Missing women

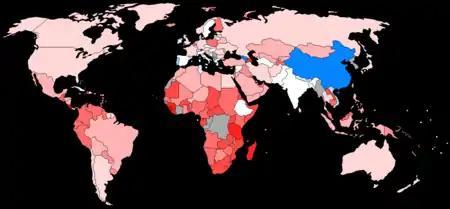
The sex ratio by country for the population aged below 15. Red represents more women, blue more men than the world average of 1.06 males/female.

Sen suggests that in areas with high proportions of missing women, the care and nutrition female children receive are tied to the community's view of their importance. Parents, even mothers, often avoid daughters because of the traditional patriarchal culture in the countries where the elimination of females takes place. Boys are more prized in these regions because they are looked upon as having an economically productive future, while women are not. As parents grow older they can expect much more help and support from their independent sons, than from daughters, who post-marriage functionally become the property of their husbands' families. Even if these daughters are educated and generate significant income, they have limited ability to interact with their natal families. Women are also often practically unable to inherit real estate, so a mother-widow will lose her family's (in reality her late husband's) plot of land and become indigent if she had had only daughters. Poor rural families have meager resources to distribute among their children, which reduces the opportunity to discriminate against girls.